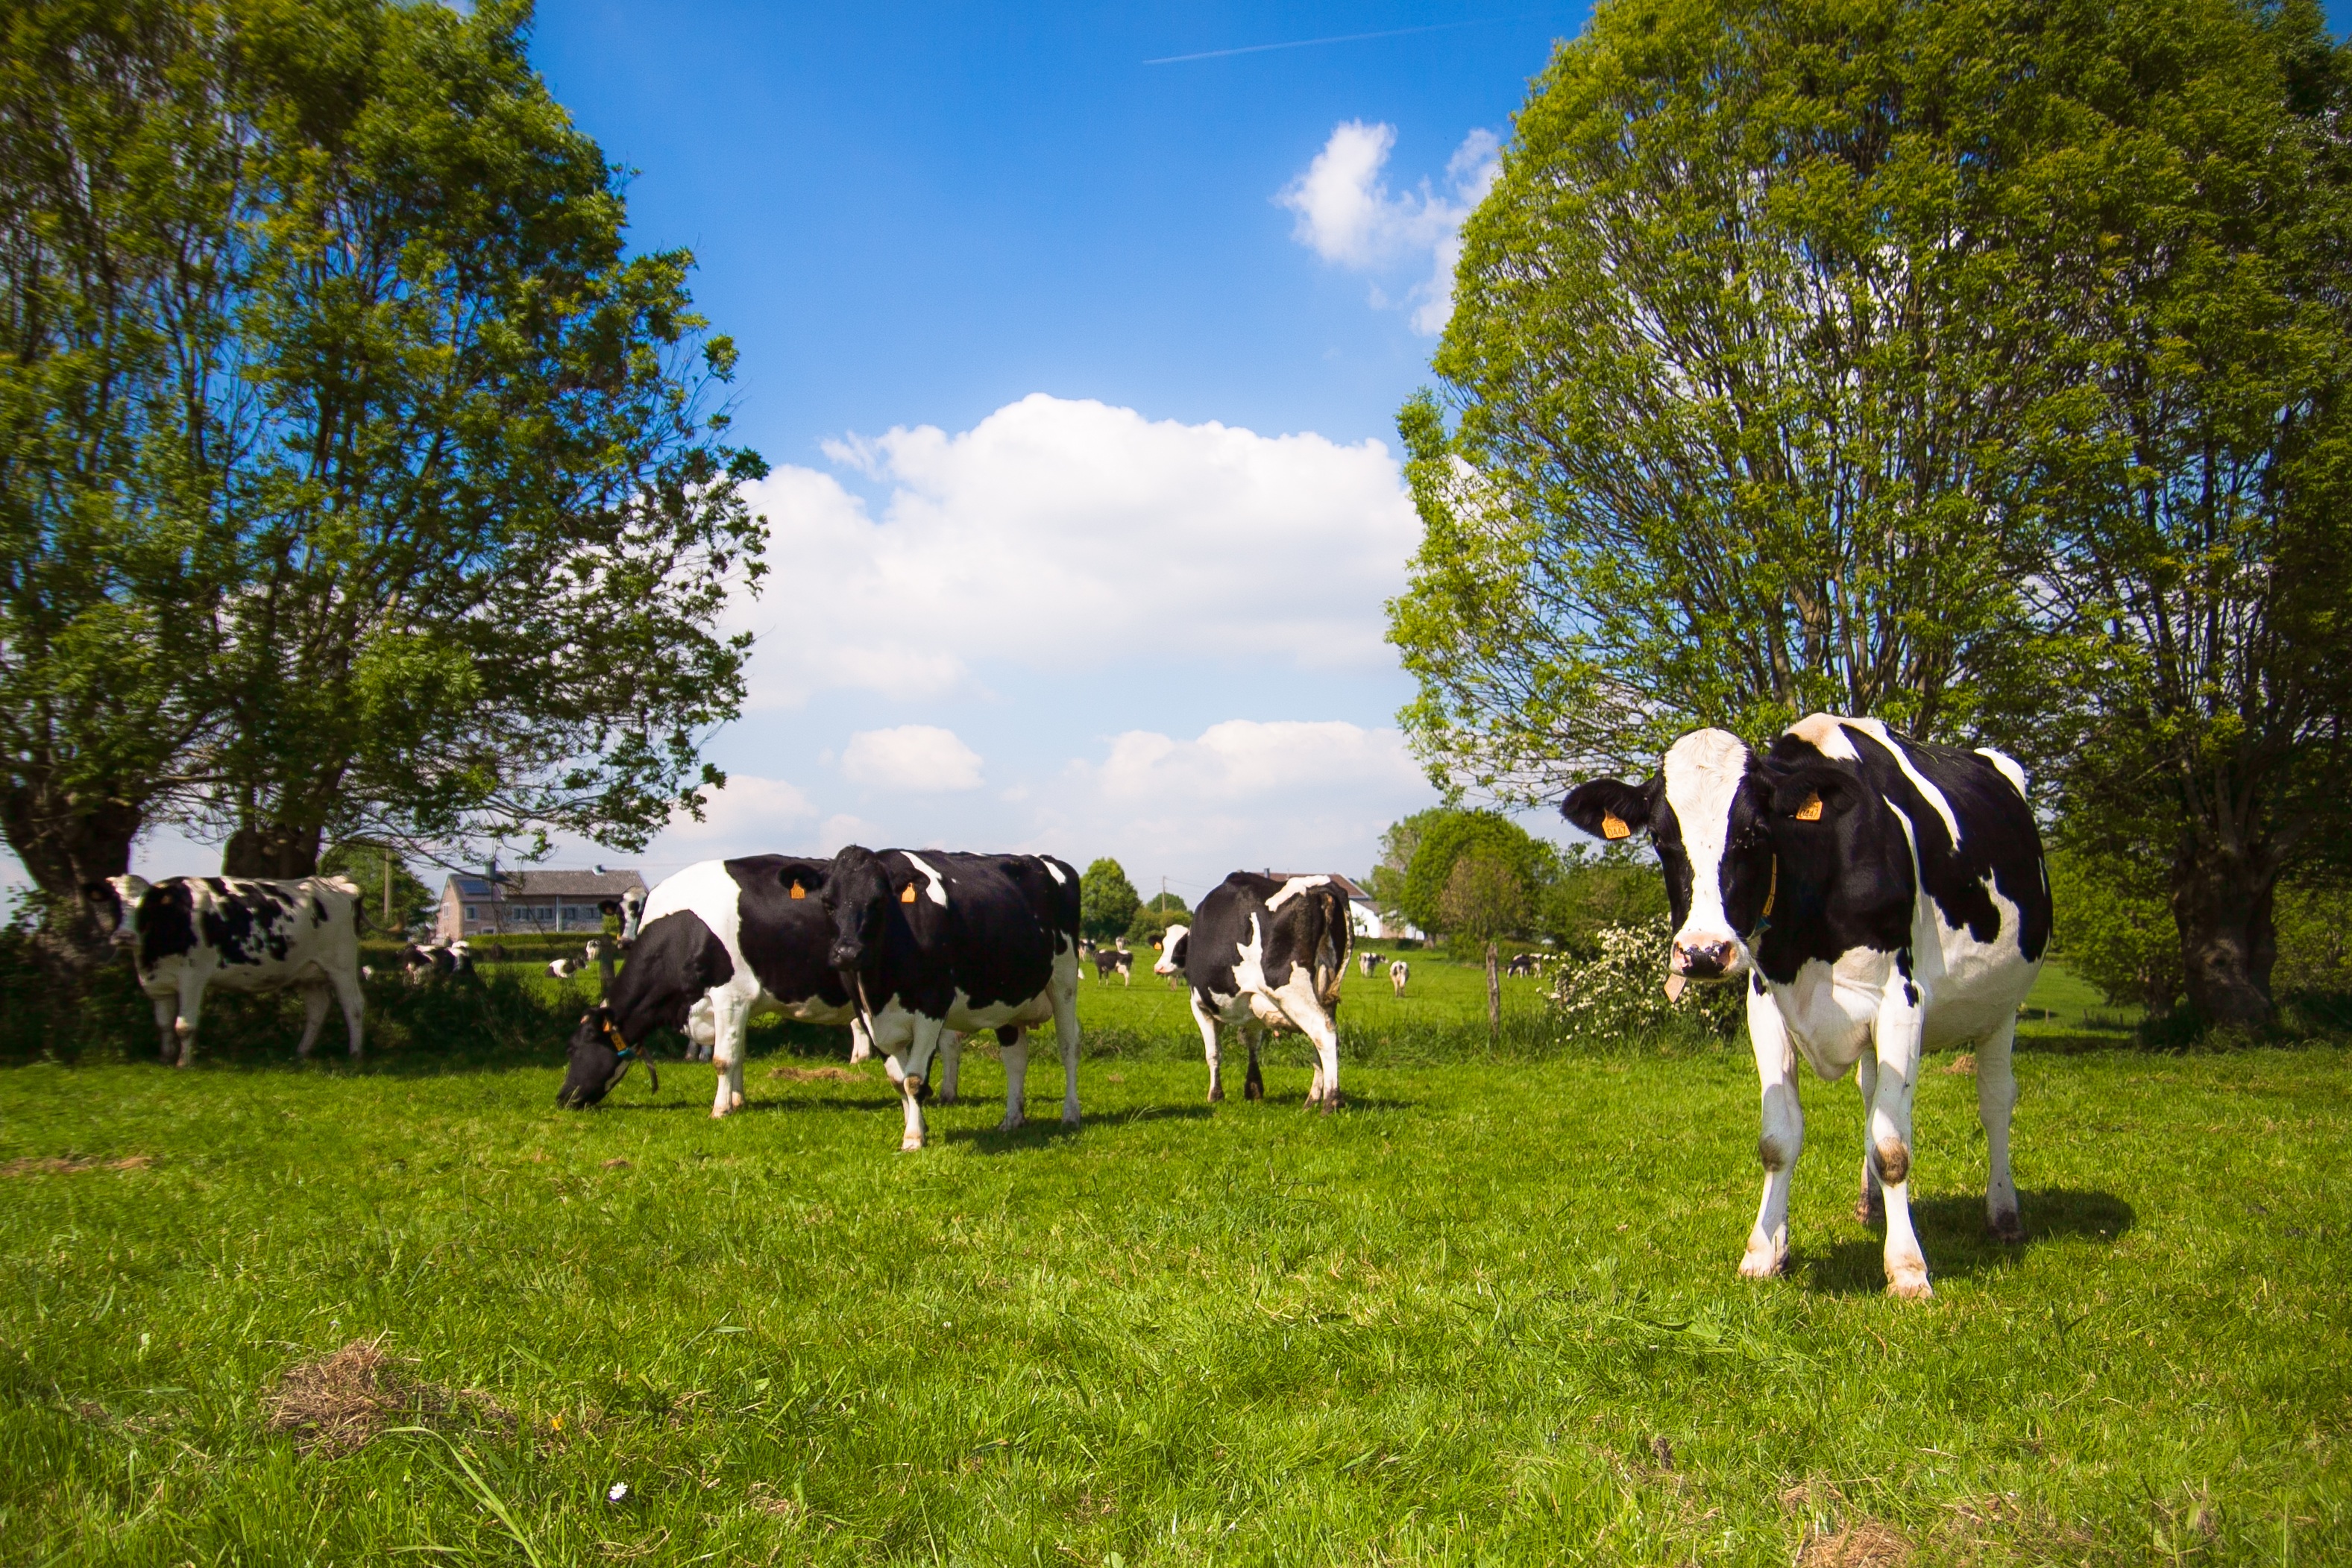
landscape, nature, grass, field, farm, meadow, prairie, flower, cow, herd, pasture, grazing, ranch, horse, agriculture, habitat, ecosystem, rural area, dairy cow, natural environment, cattle like mammal, horse like mammal